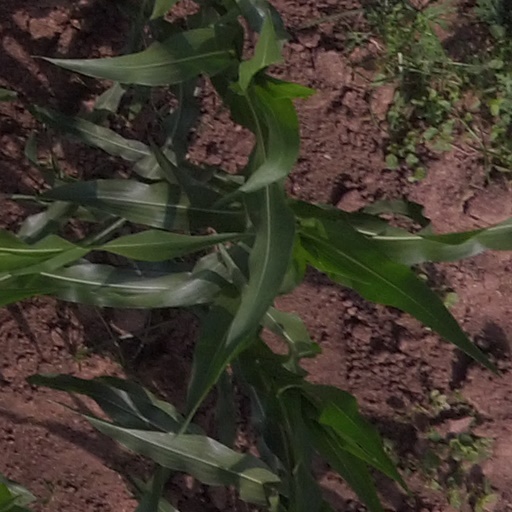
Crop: maize; corn